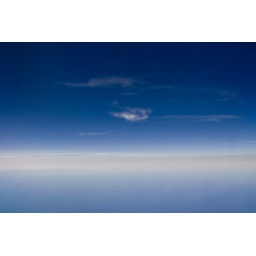
blu sky by airplane